Gemma Ray

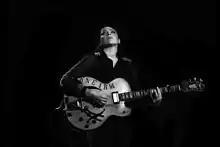
Gemma Ray performing live

Born in Basildon, Essex, England, and raised in nearby Billericay, Ray has released eight studio albums on the Bronze Rat label. She has collaborated with artists including Sparks and Alan Vega and members of Nick Cave & The Bad Seeds.